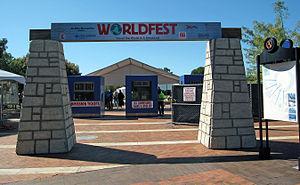
Addison est une ville du comté de Dallas dans l'État américain du Texas. Addison est une banlieue de Dallas et de Fort Worth, avec une population de 13 056 habitants selon le recensement de 2010.